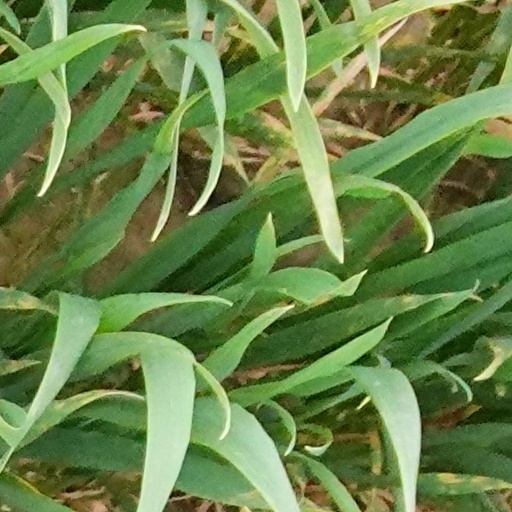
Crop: wheat